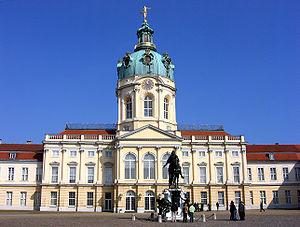
Berlin /bɛʁ.lɛ̃/ est la capitale et la plus grande ville d'Allemagne. Institutionnellement, c’est une ville-État nommée Land de Berlin.